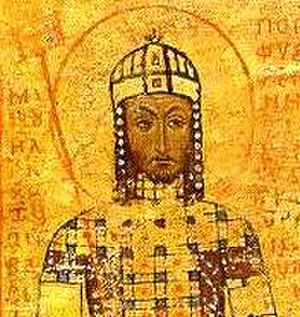
Manuel 1. (Østrom)
Miniaturebillede af Manuel 1. fra manuskript (del af dobbeltportræt med Maria af Antiokia, Vatikanbiblioteket, Rom)
Manuel 1. Komnenos var en byzantinsk kejser i 1100-tallet, som regerede i en skelsættende periode for det Østromerske Kejserdømme og middelhavsområdet.